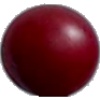
Label: Cherry Wax Red 1